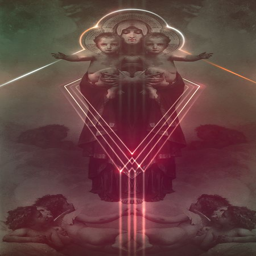
digital art selected for the #